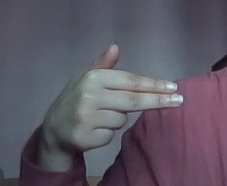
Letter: ghain